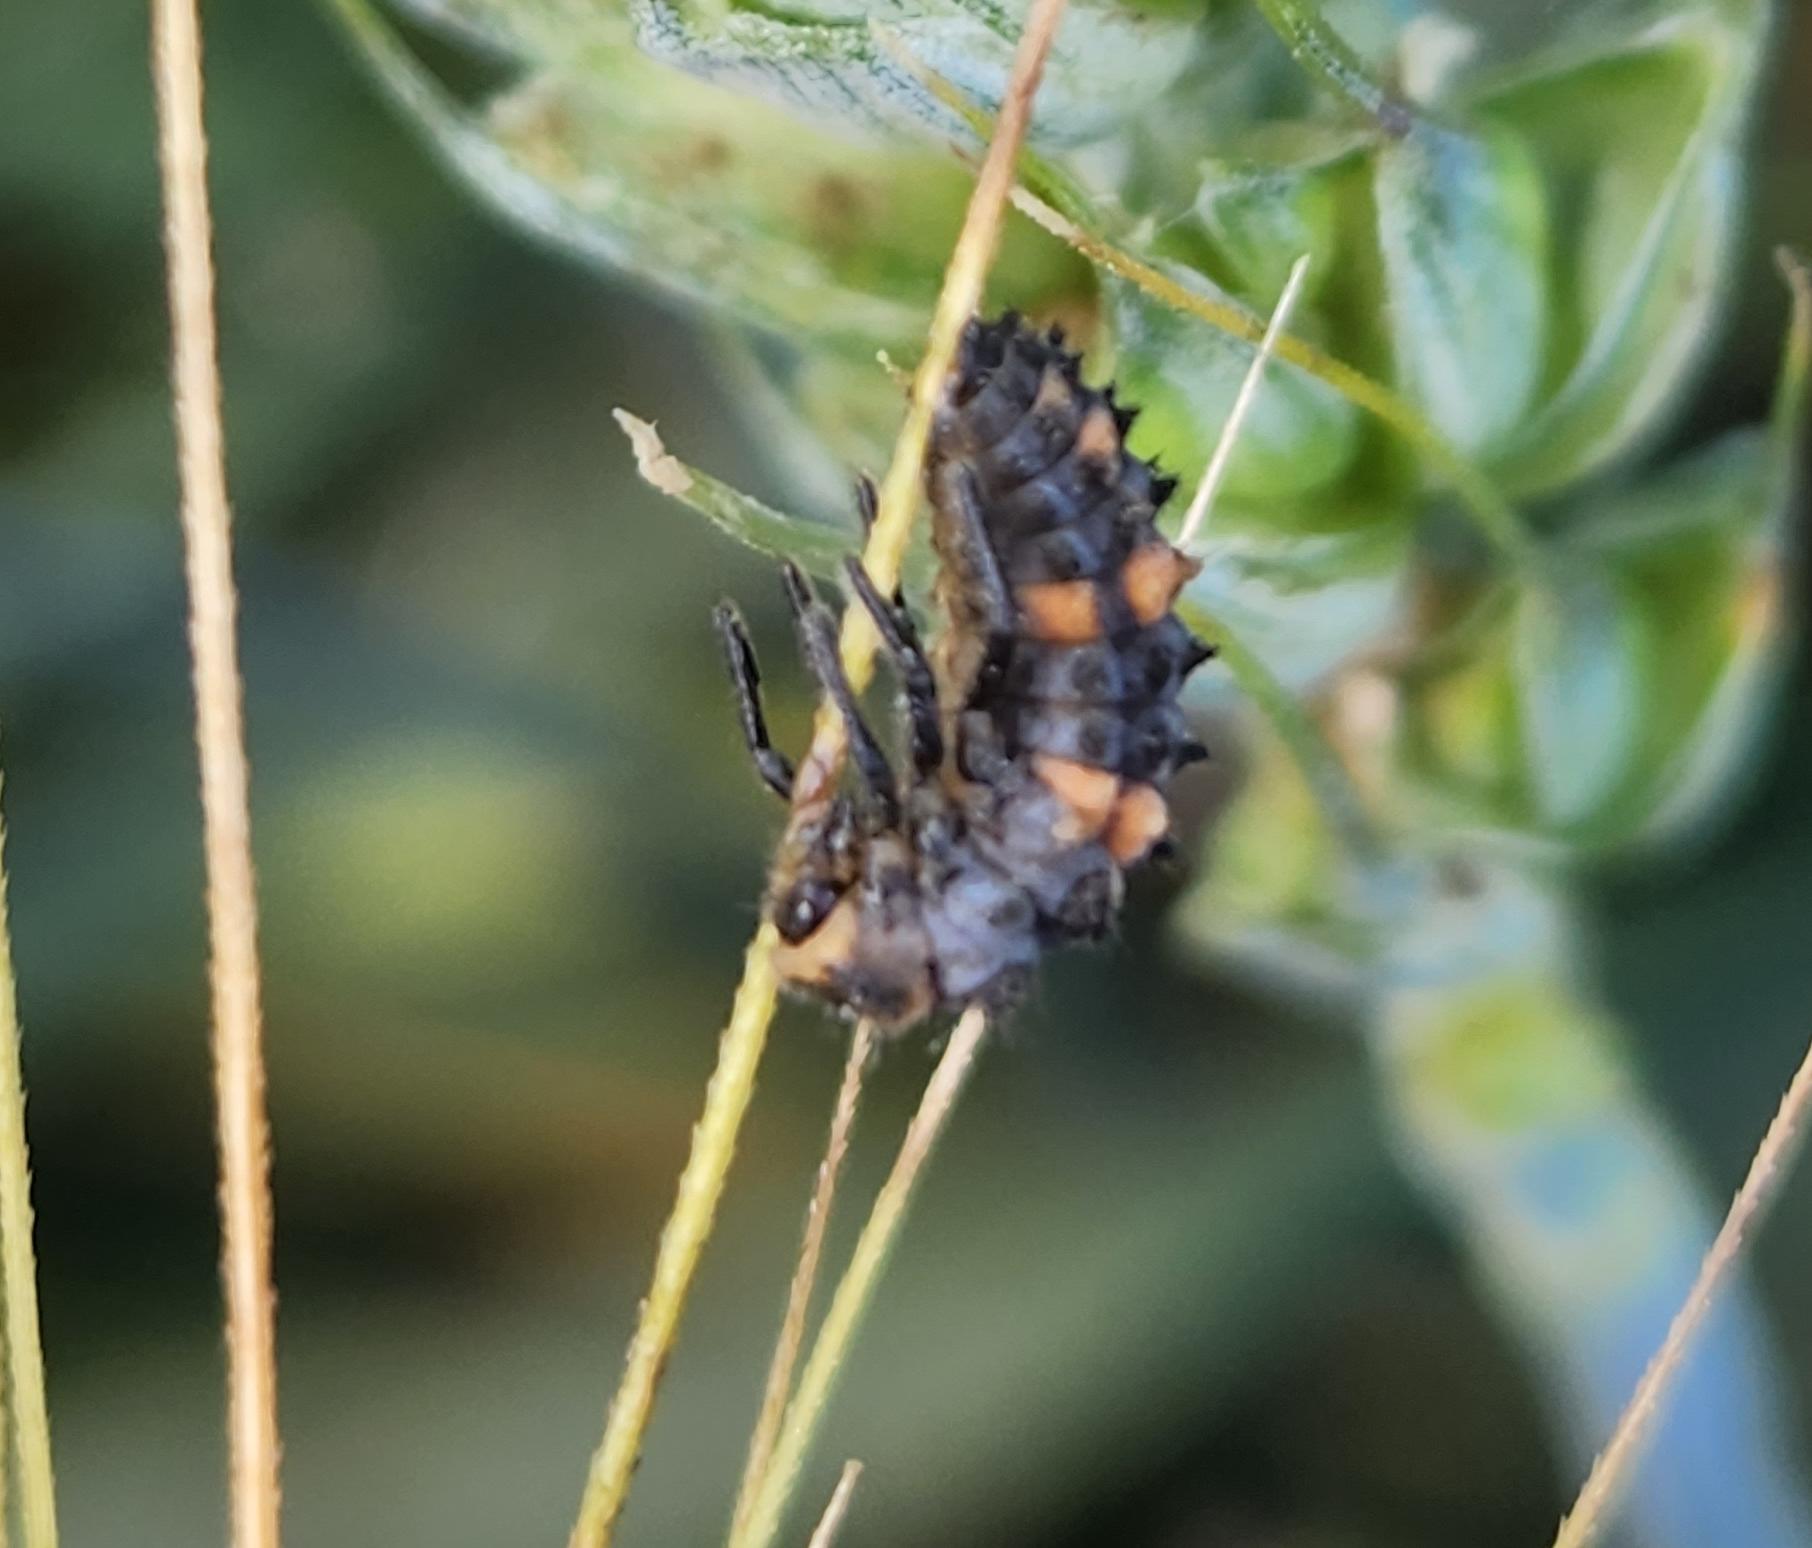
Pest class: predators